Leland Vittert

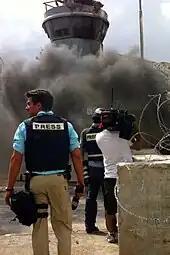

During the 2000s, Vittert anchored the weekend news at KDVR-TV in Denver, Colorado, and was a reporter for WFTV-TV in Orlando, Florida. He was also at KATV-TV in Little Rock, Arkansas, KNWA-TV in Fayetteville, Arkansas, and WMTV-TV in Madison, Wisconsin.